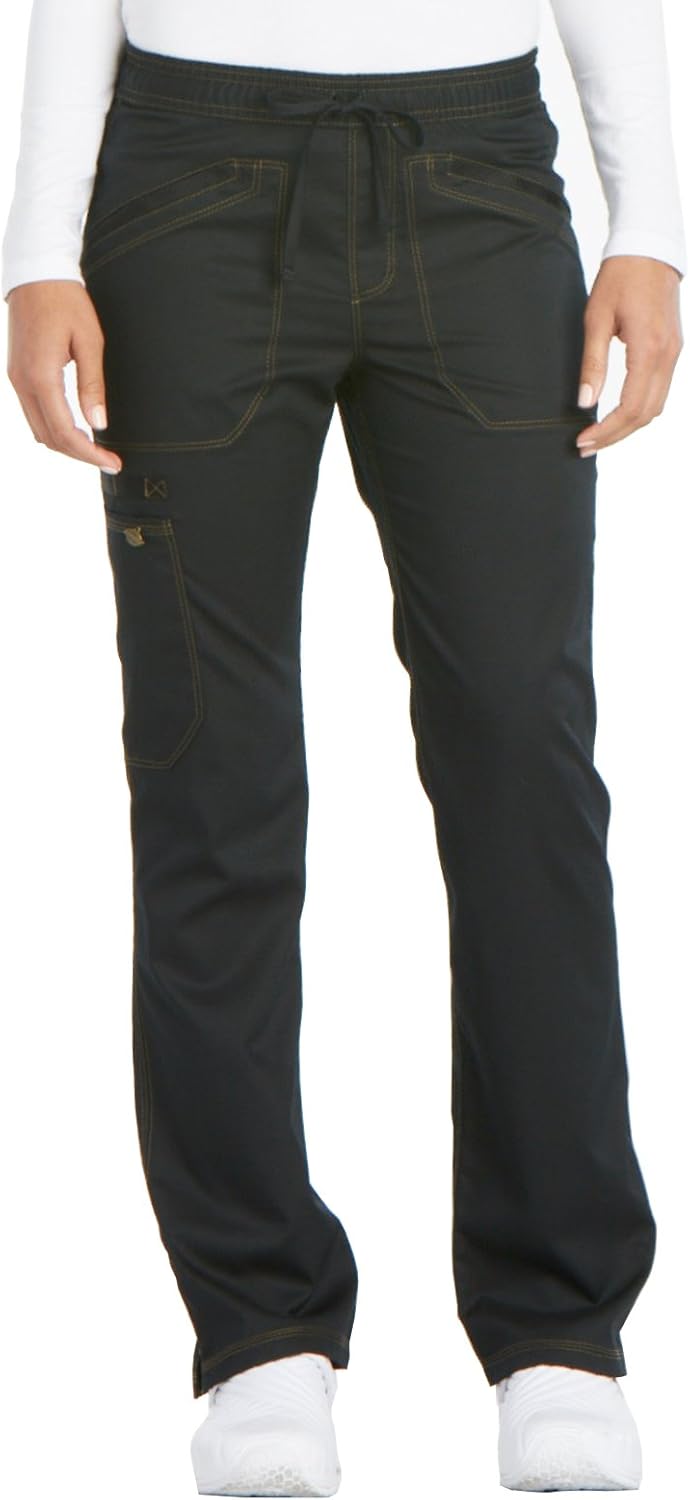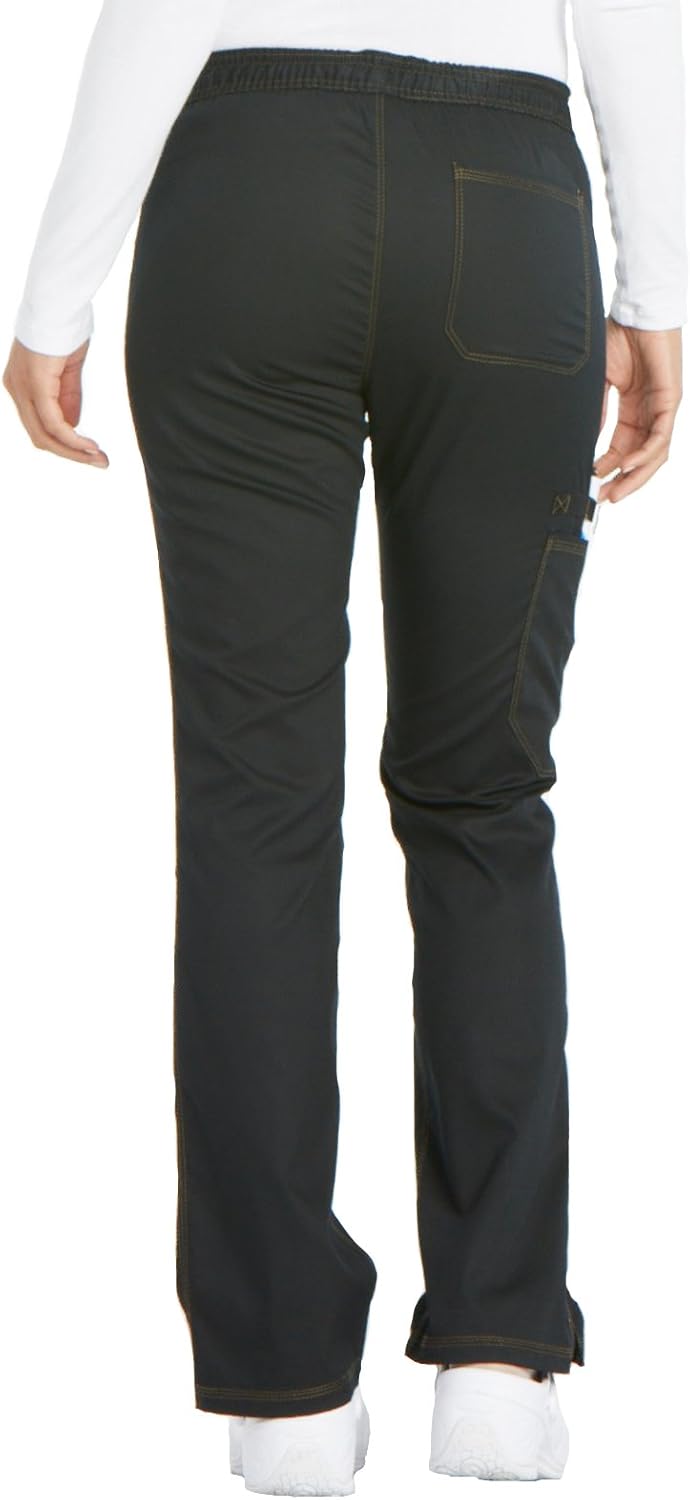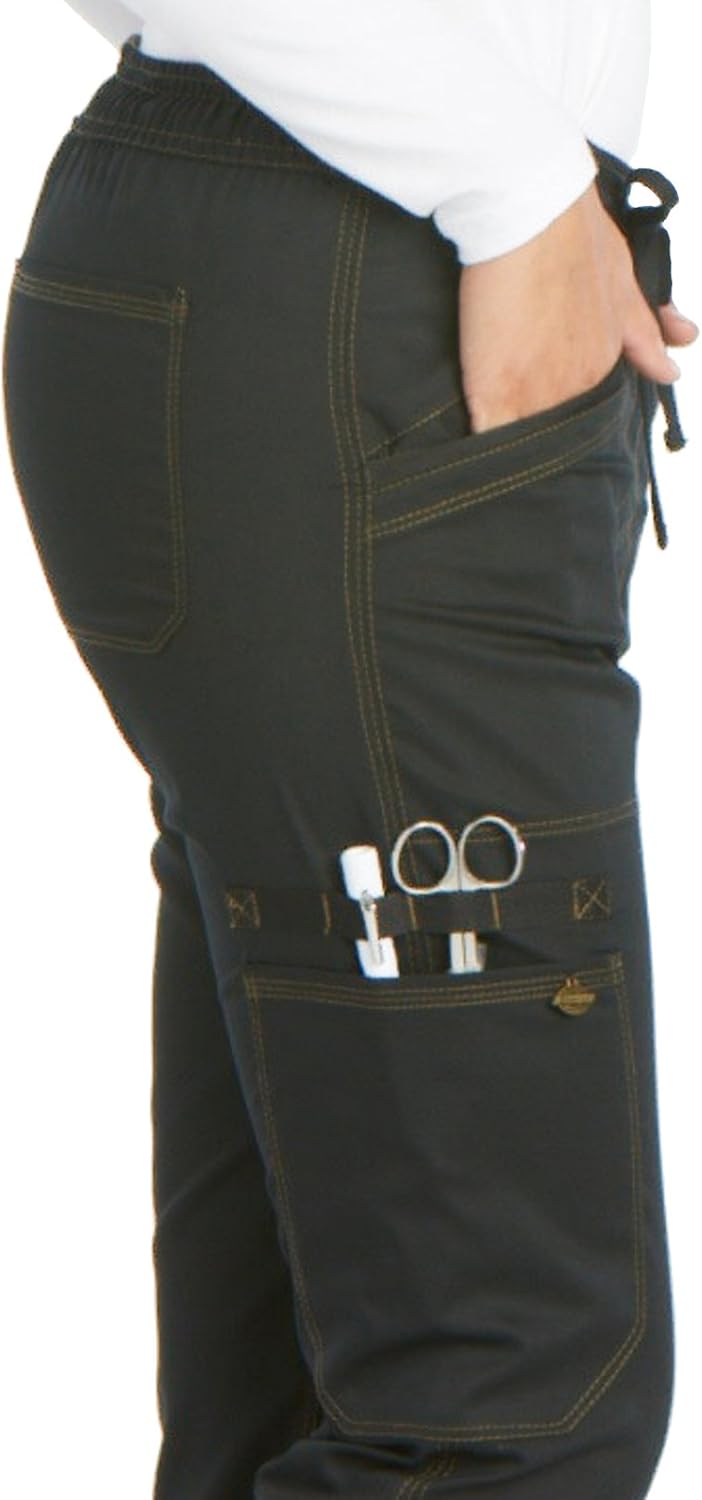
Dickies Women's Essense Mid Rise Straight Leg Drawstring Pant
Category: AMAZON FASHION
Contemporary fit, mid rise, straight leg pant features a functional drawstring with elastic waistband and a Dickies logo camo print inside facing. Also featured are side angled pockets, a cargo pocket with utility loop, a back pocket, double and triple needle topstitching and side vents. Inseam: 30 1/2
Features: 78% Polyester, 20% Rayon, 2% Spandex | Imported | Machine Wash | Junior, contemporary fit, mid-rise, straight leg pant | 172 Side angled pockets and cargo pocket with utility loop | Functional drawstring with elastic waistband | Single back patch pocket | Side vents